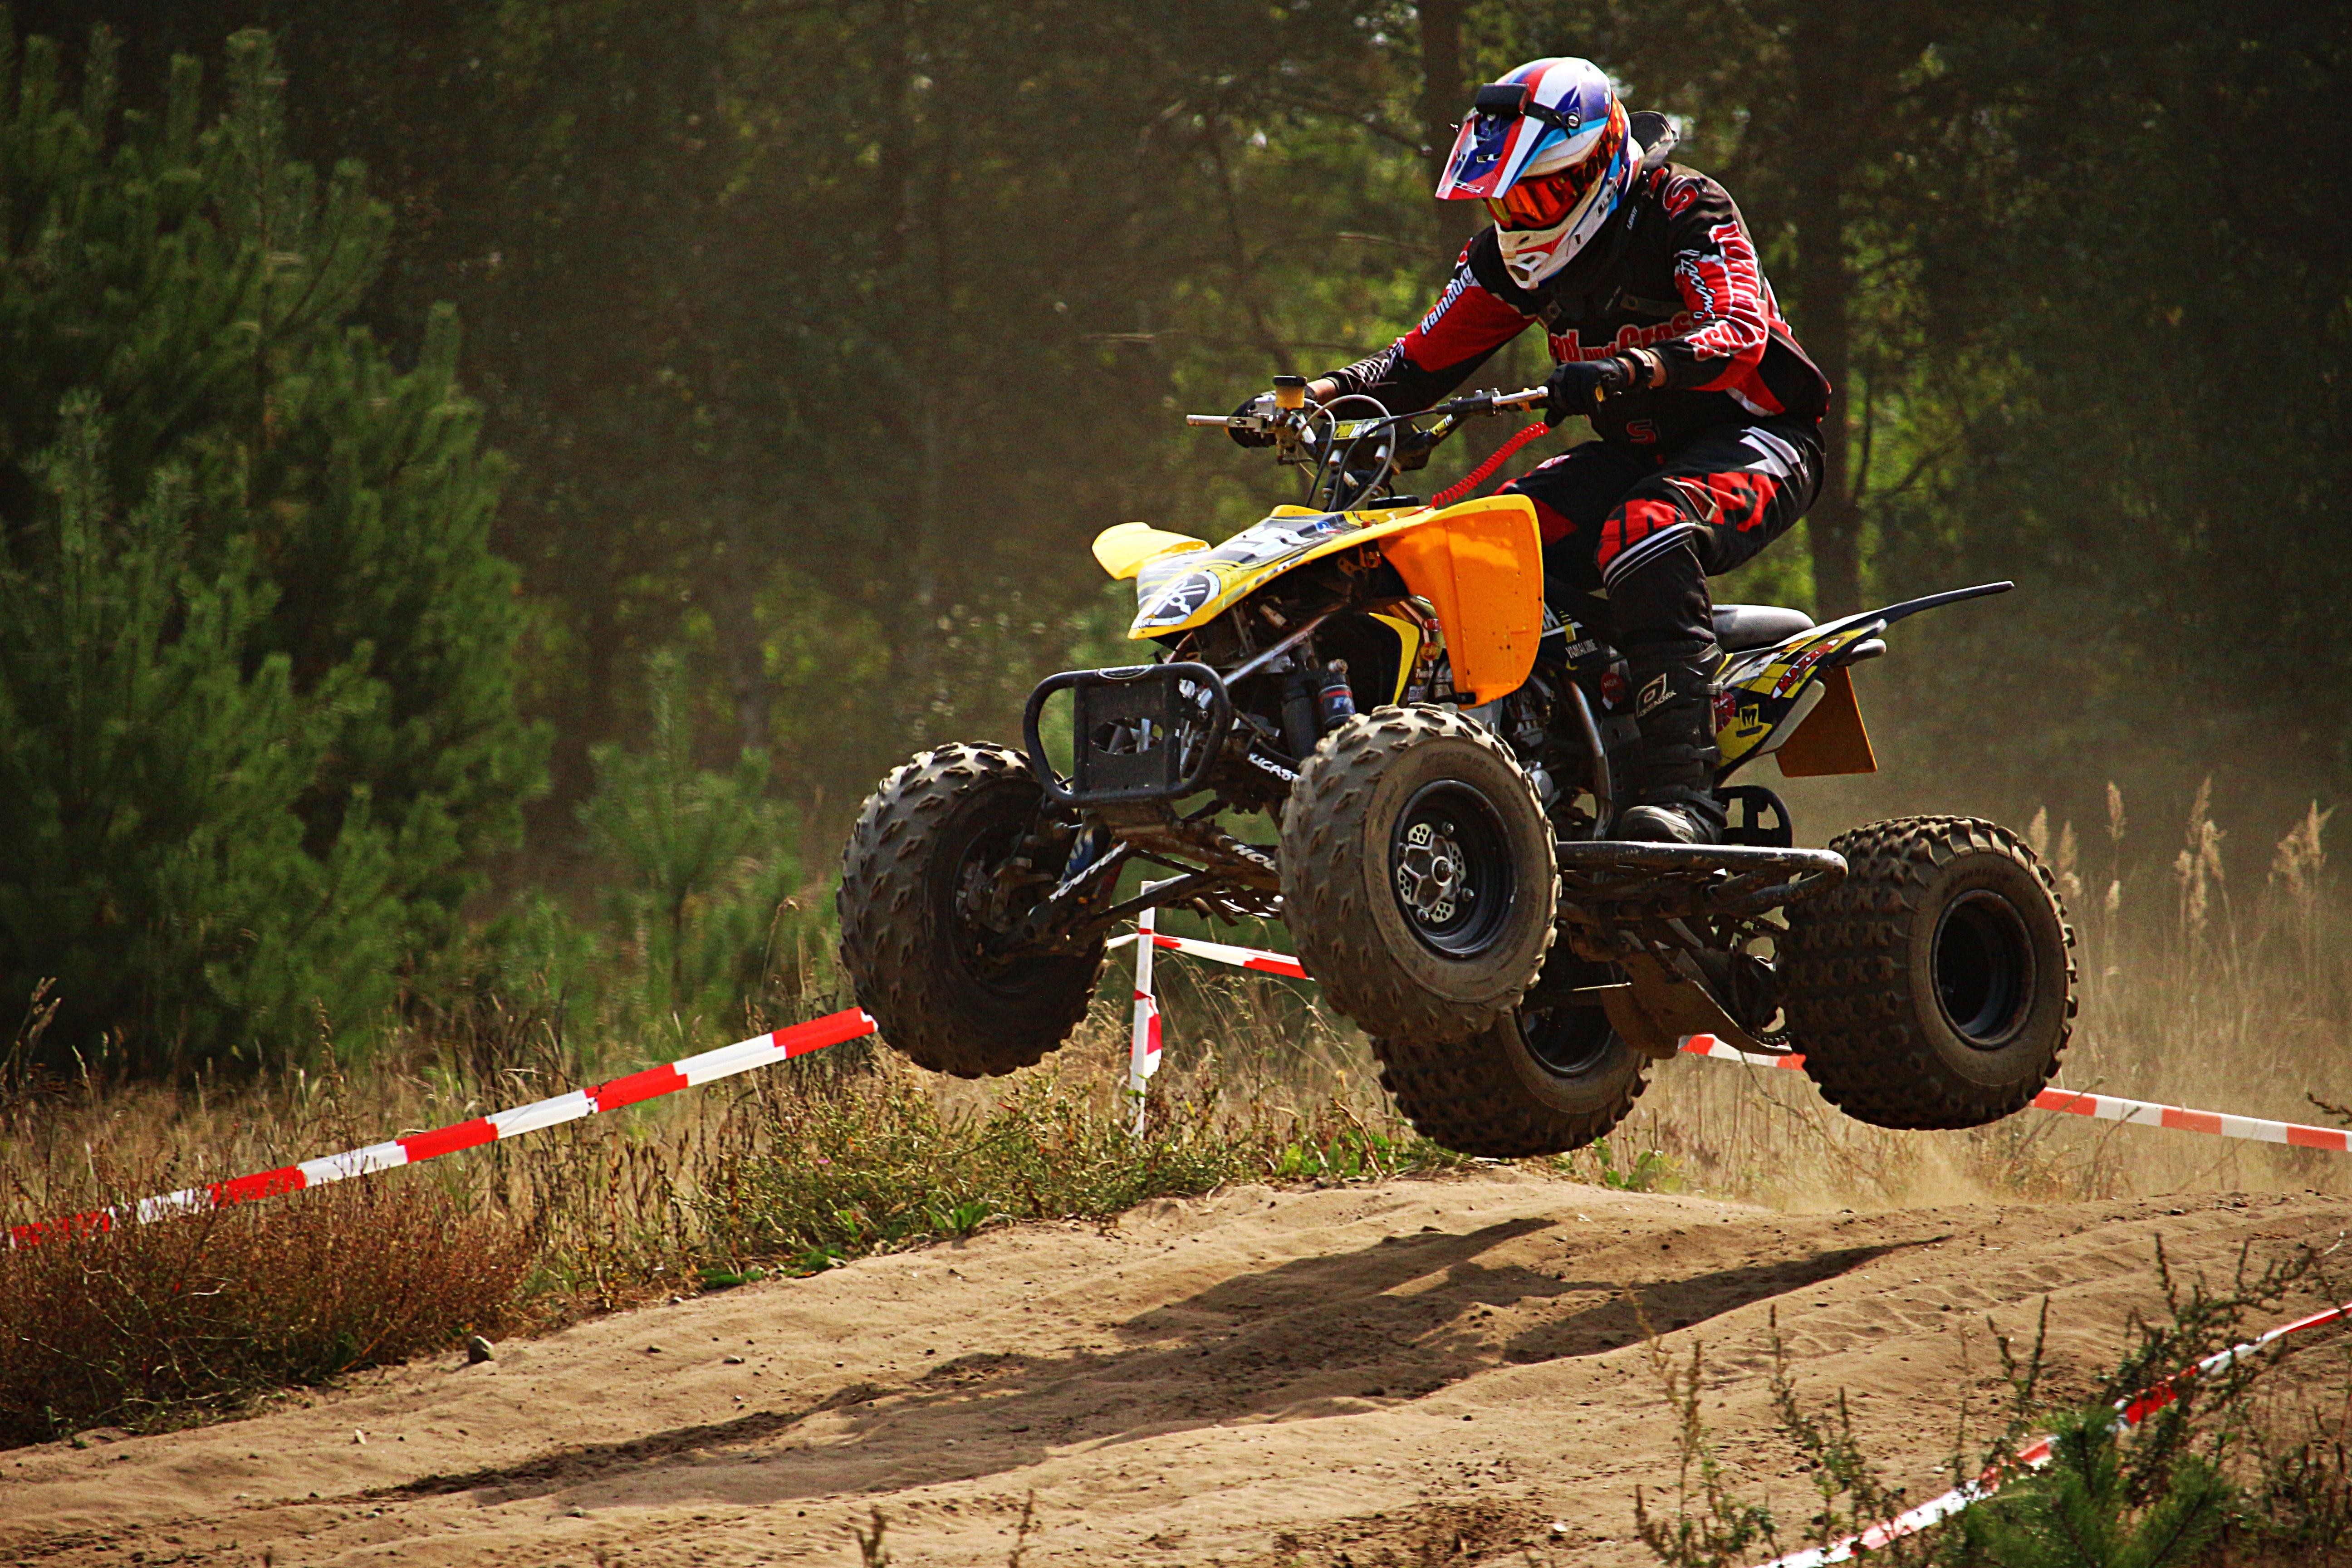
jump, vehicle, motorcycle, motocross, soil, cross, extreme sport, race, sports, racing, quad, motorsport, freeride, atv, enduro, freestyle motocross, motocross ride, motorcycle sport, all terrain vehicle, motorcycle racing, downhill mountain biking, off roading, stunt performer, endurocross, off road racing